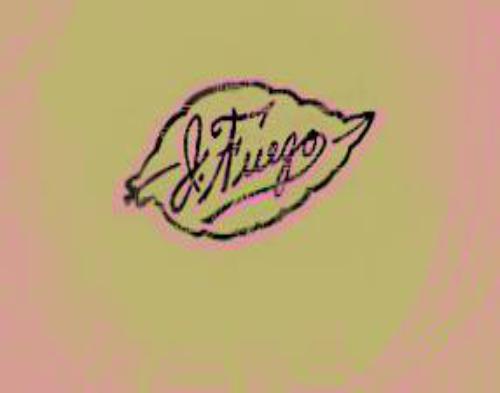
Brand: J Fuego
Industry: Necessities